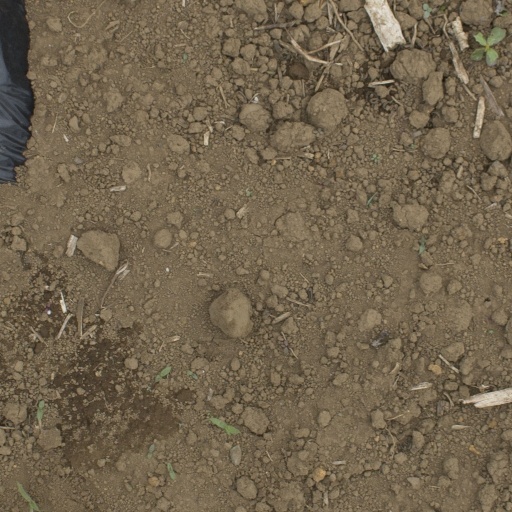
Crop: Jerusalem artichoke